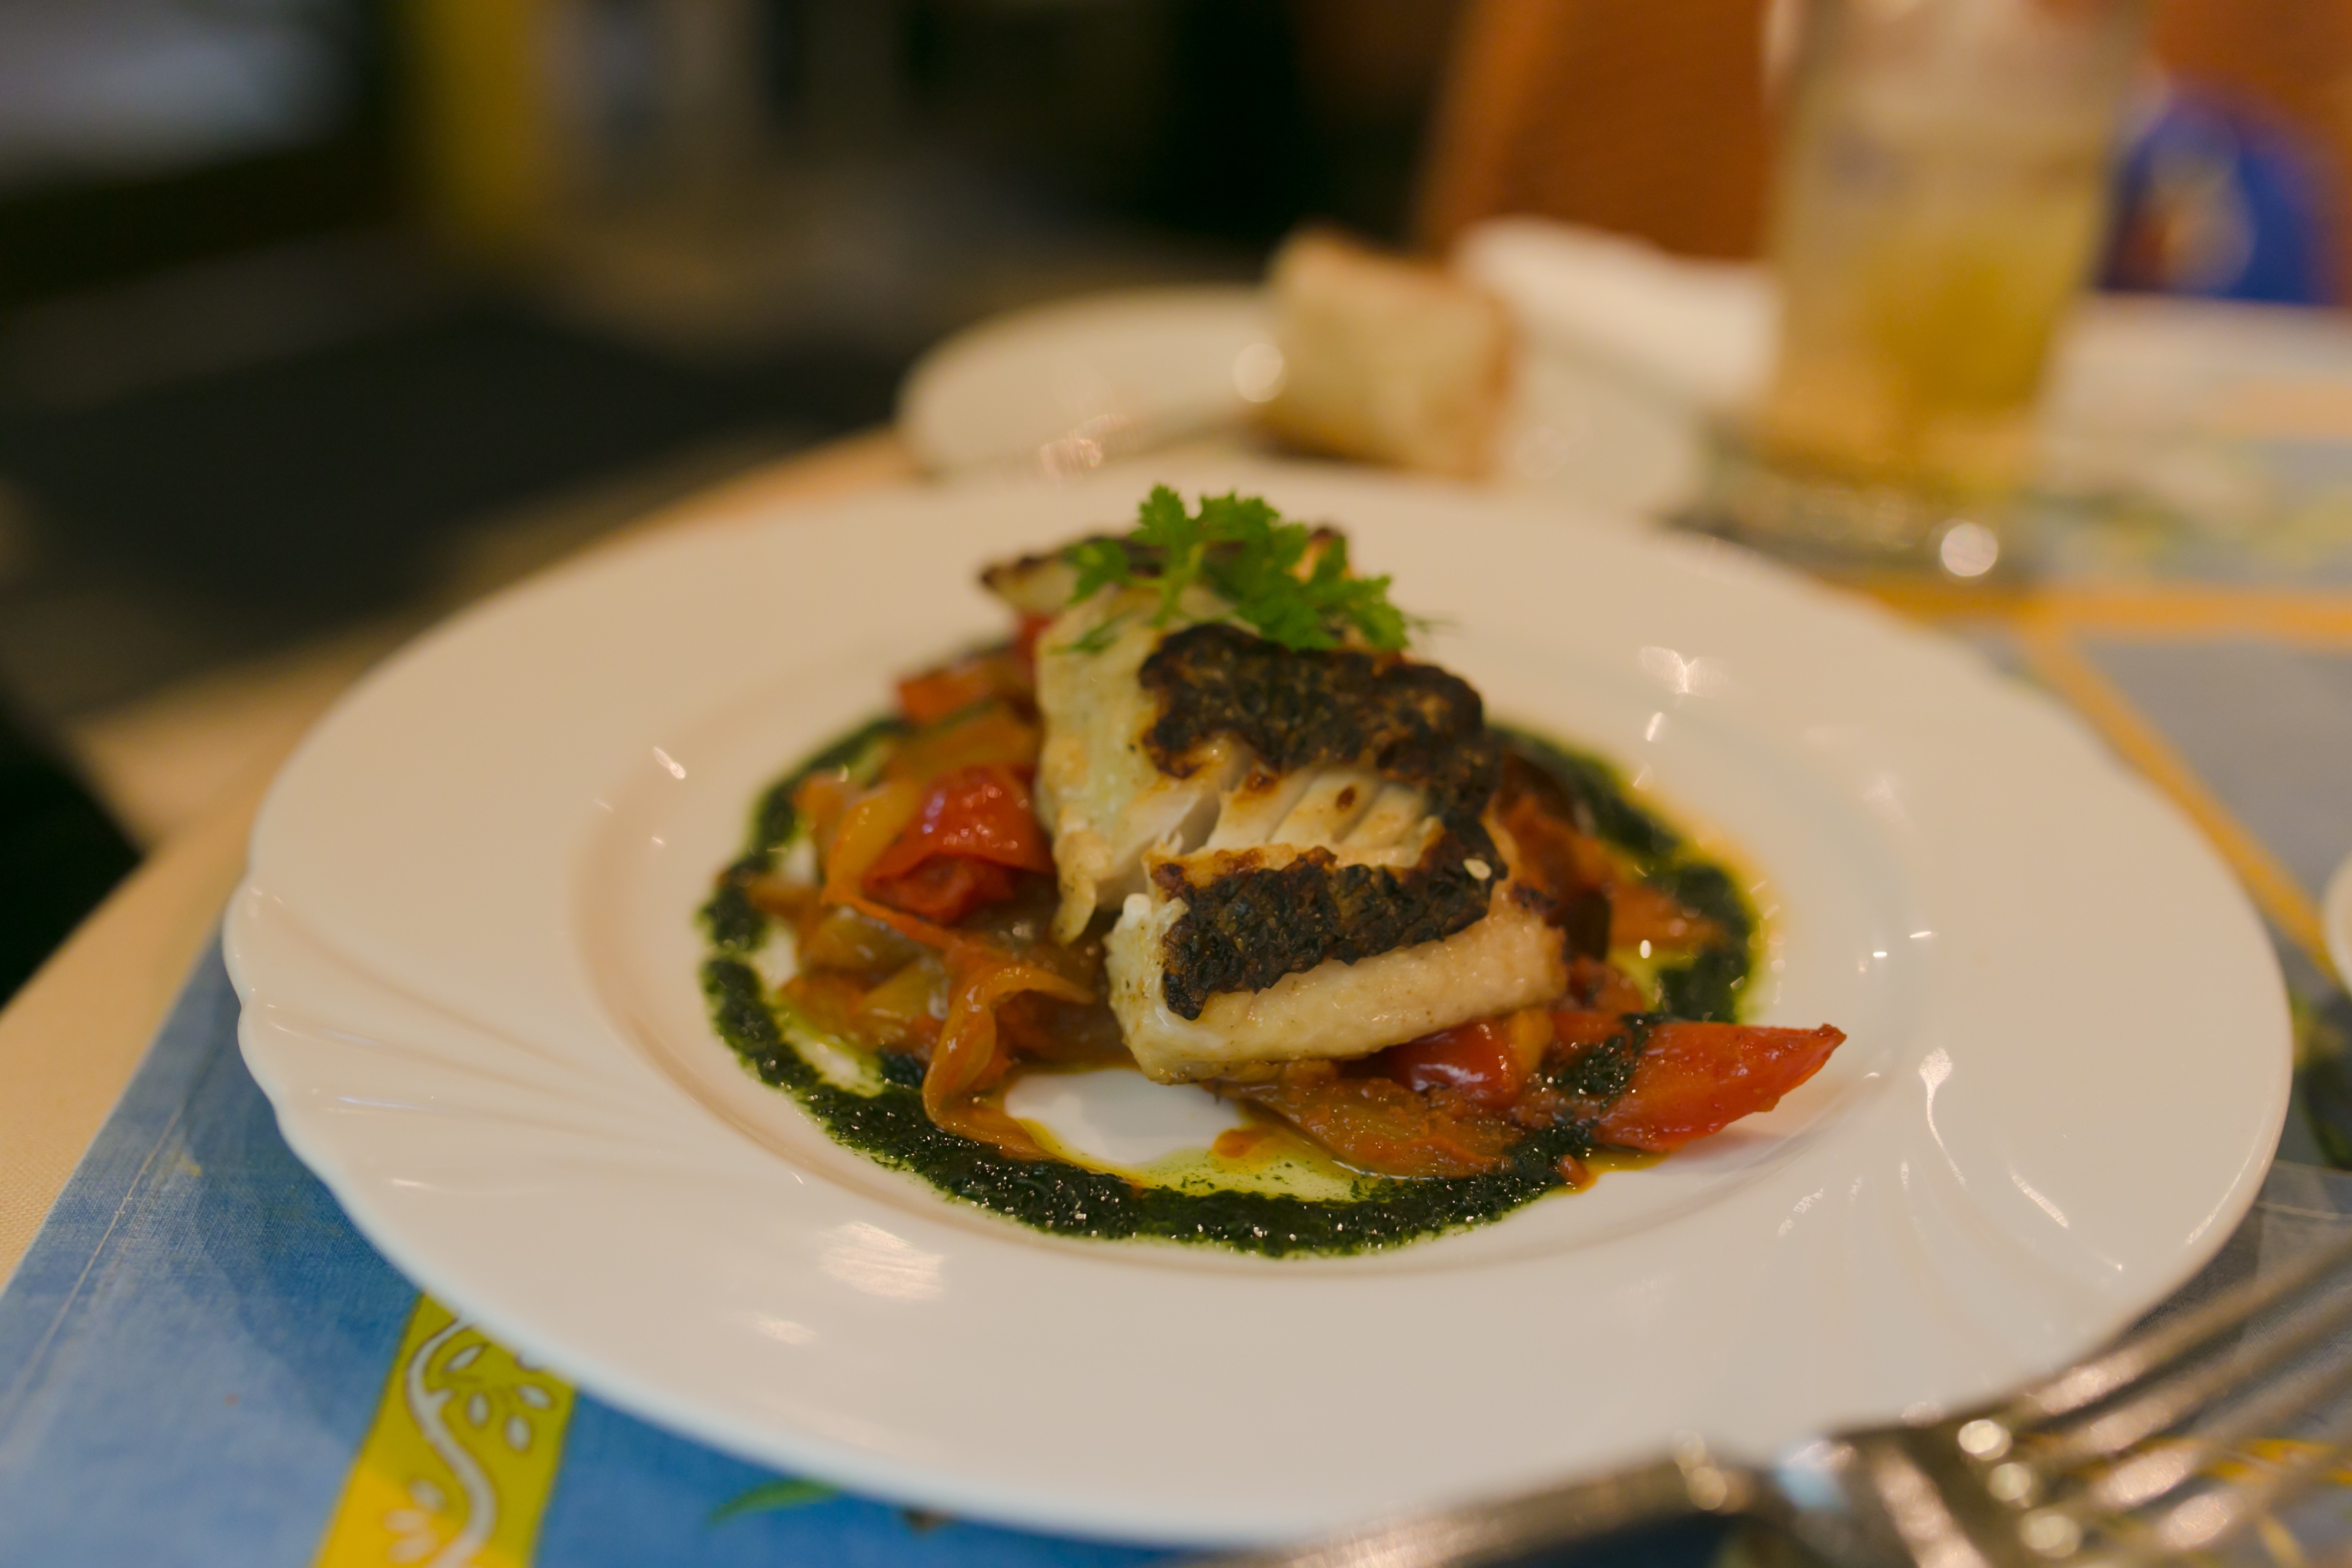
restaurant, dish, meal, food, produce, breakfast, lunch, cuisine, french, dinner, italian, supper, brunch, sense